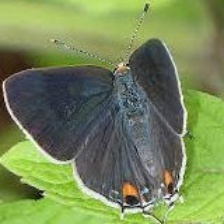
Species: GREY HAIRSTREAK
Butterfly family (ImageNet category): lycaenid_butterfly